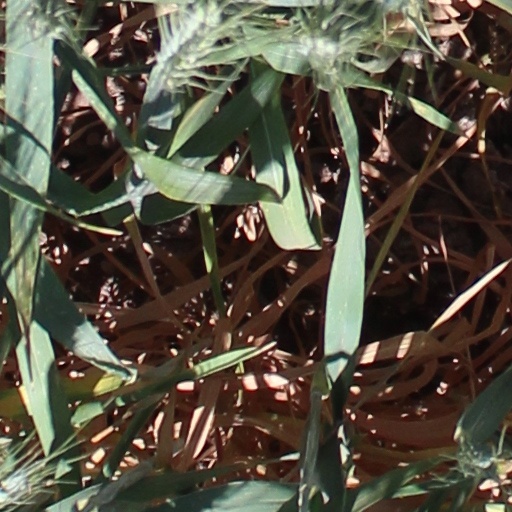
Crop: wheat